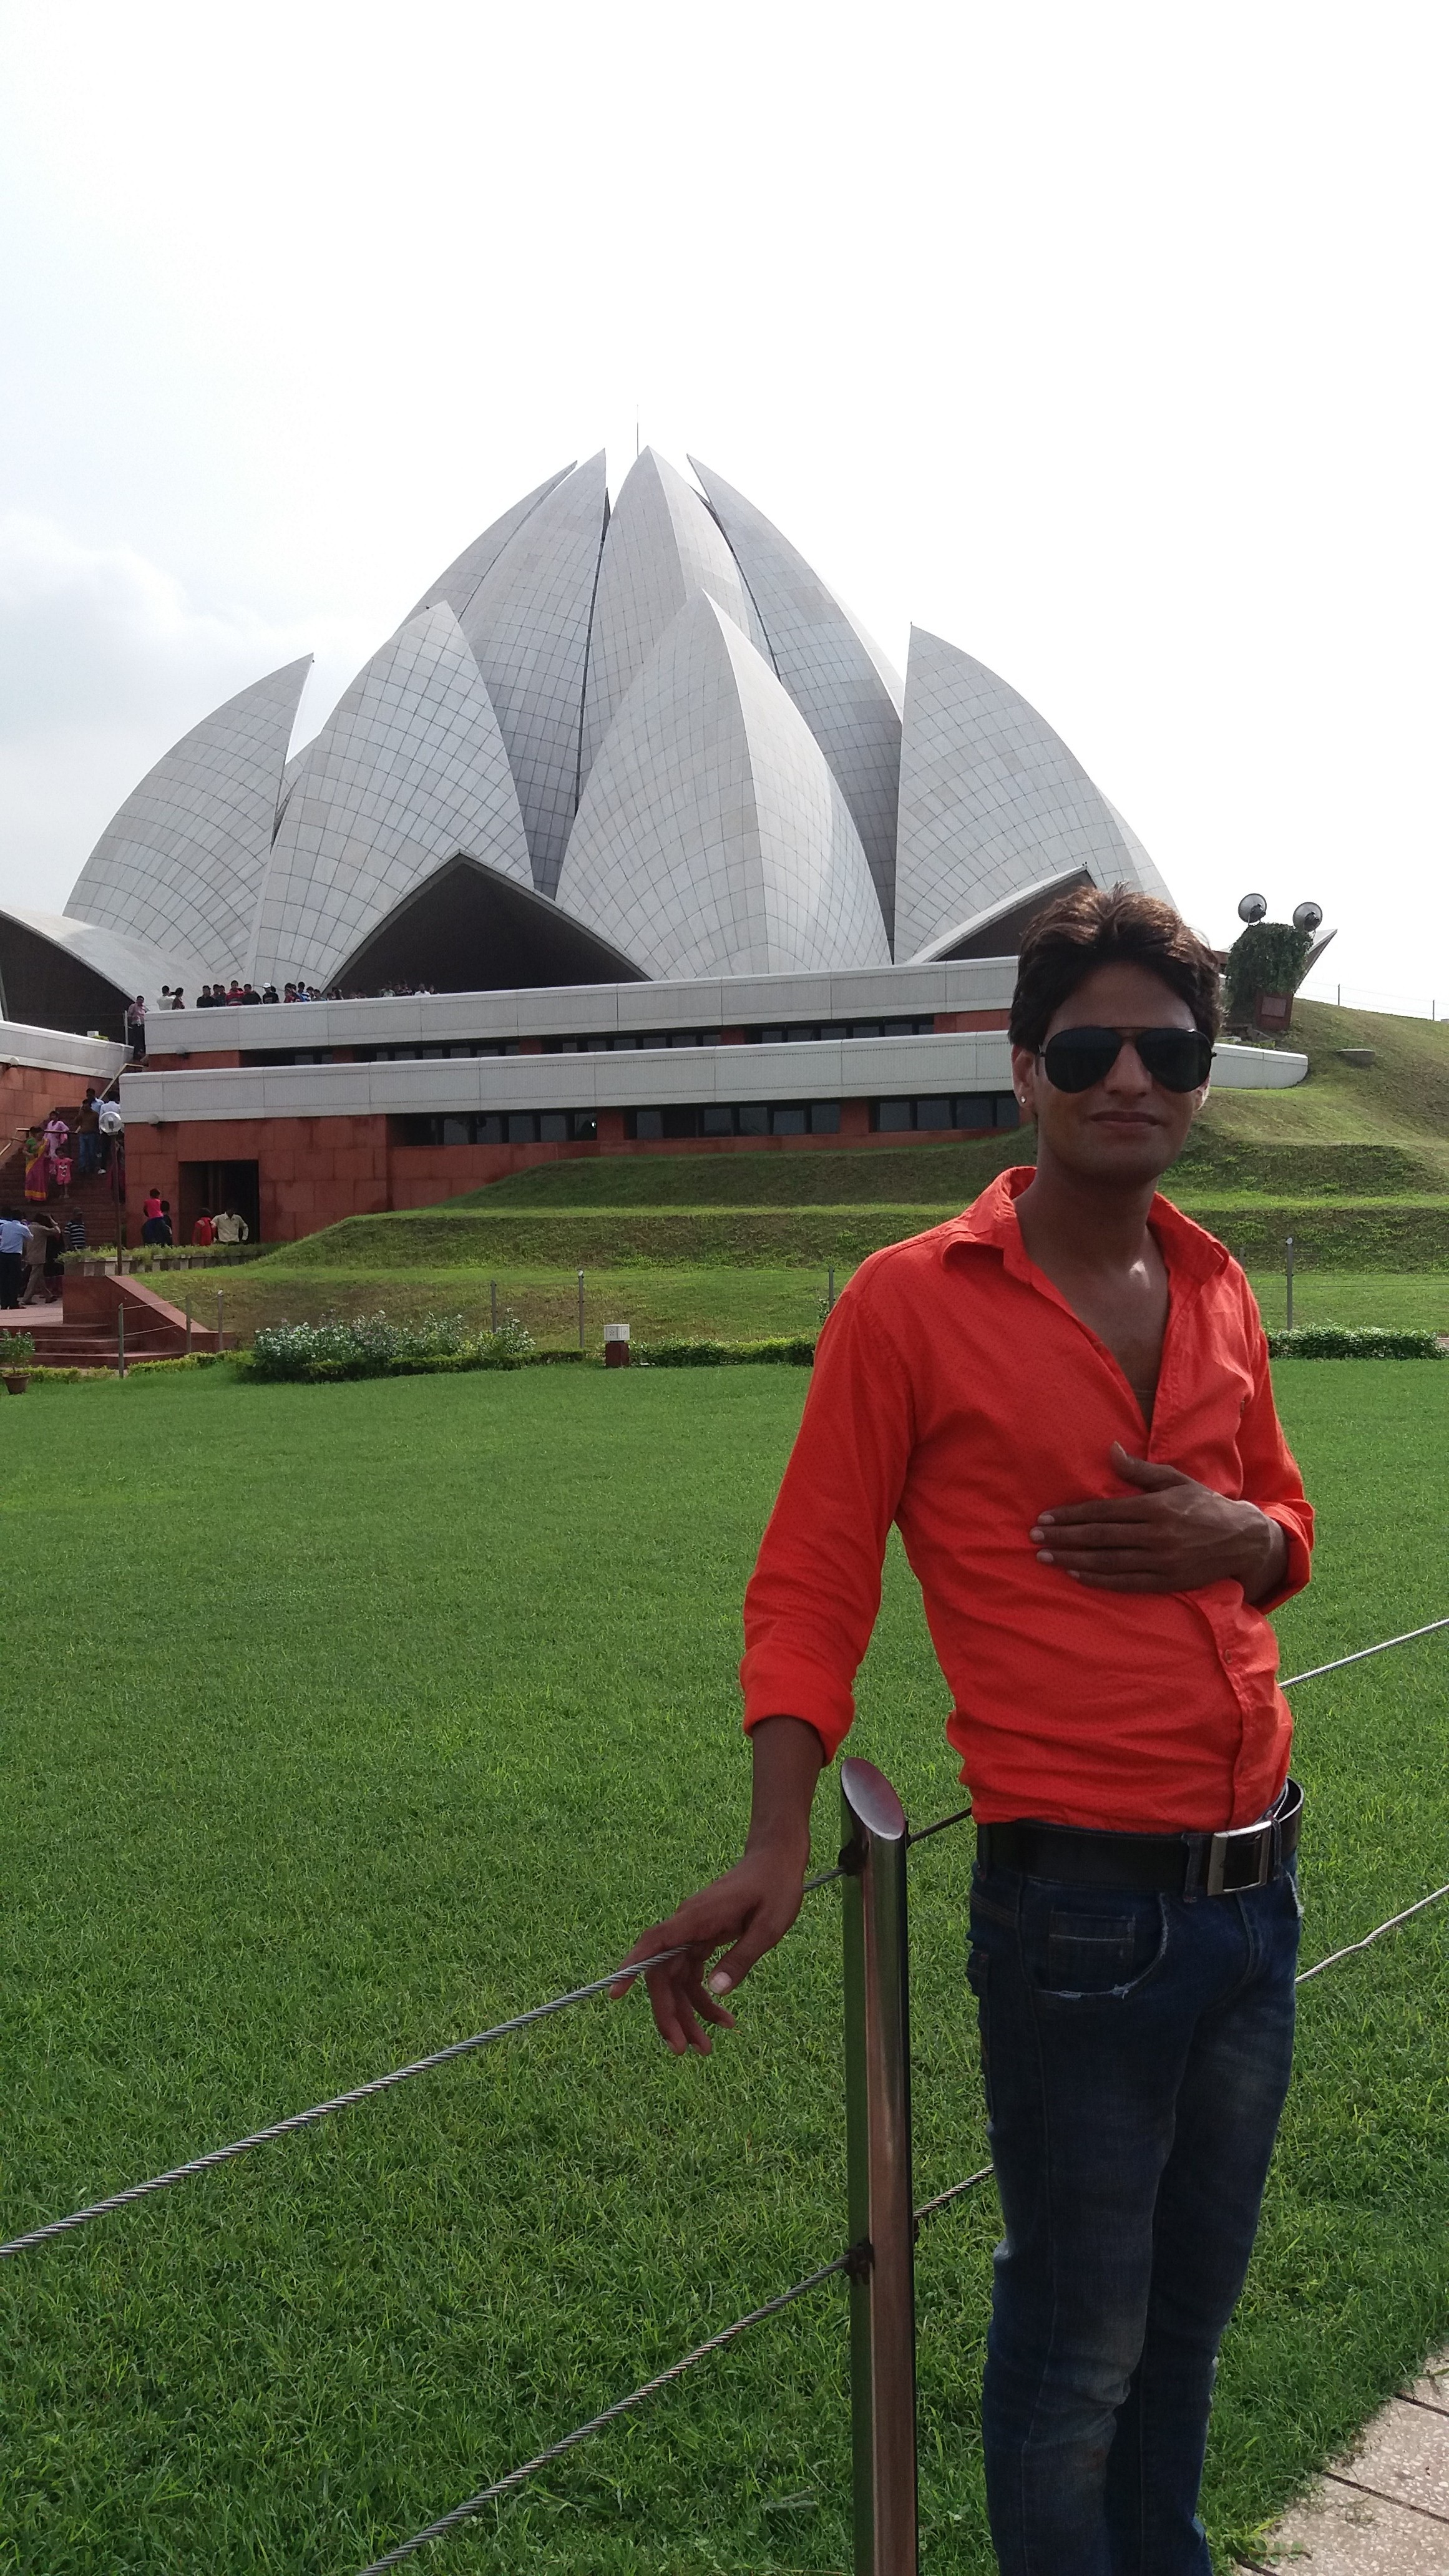
grass, lawn, umbrella, sports